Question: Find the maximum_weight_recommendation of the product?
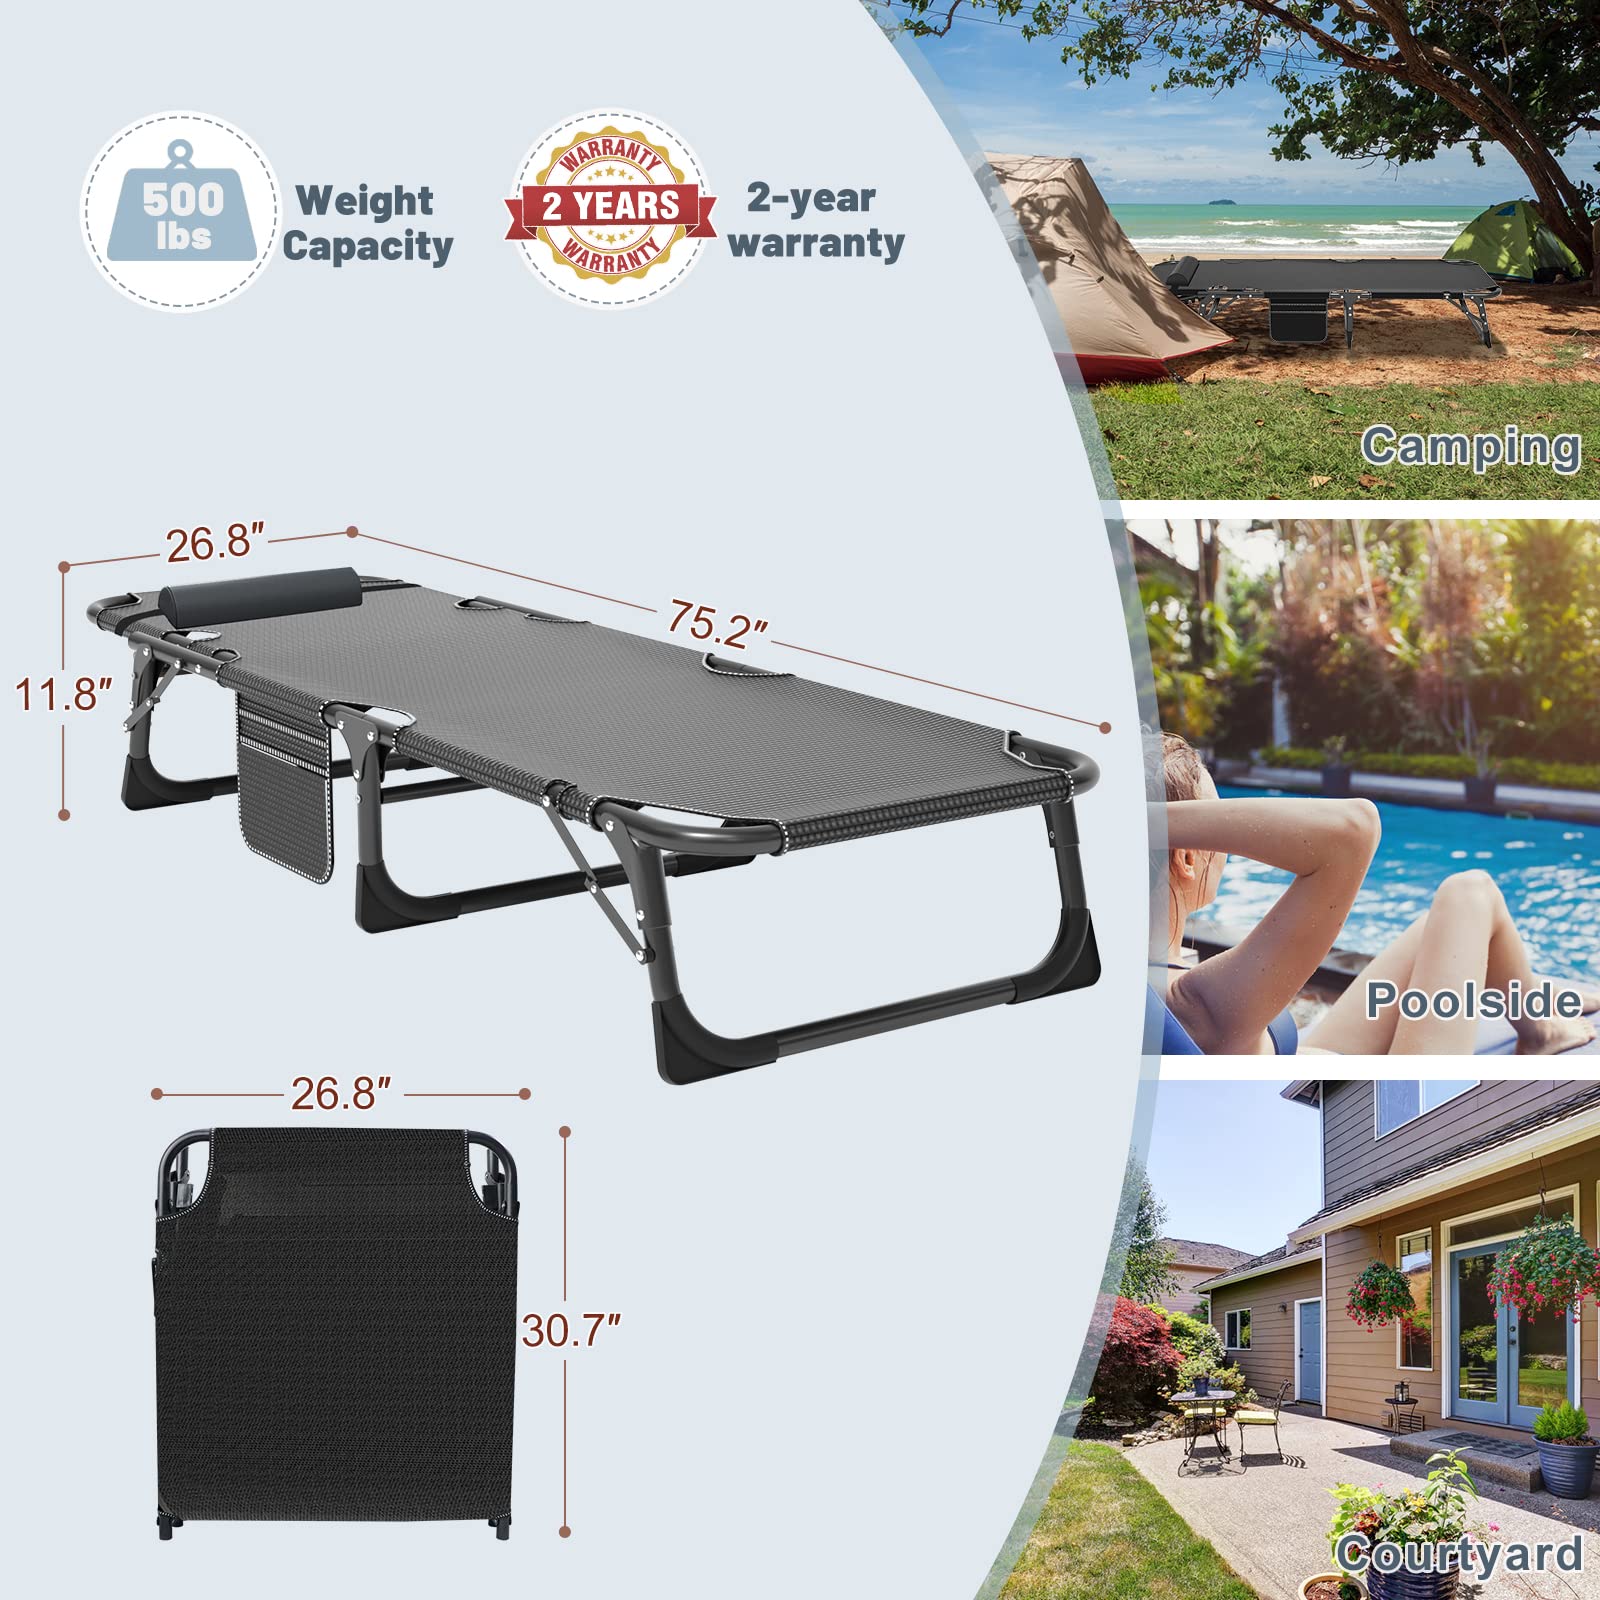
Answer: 500.0 pound